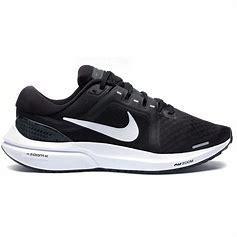
Brand: Nike
Model: Vomero 17